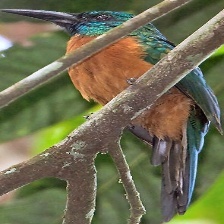
Species: GREAT JACAMAR
Scientific name: JACAMEROPS AUREUS